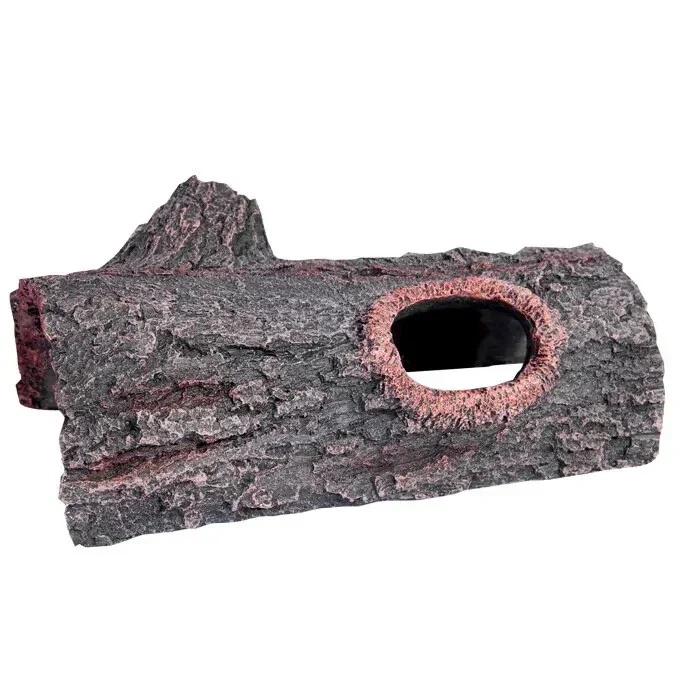
Hollow Log Aquarium Ornament Small
Hollow Log Aquarium Ornament Small 21 x 10.5 x 8cm Fantastic looking half log ornament suitable for aquarium use and also works great as a hide for all reptiles. Great for Catfish and all other tropical and cold water species of fish. Made of a completely safe non toxic resin that will not release any toxins into the aquarium water. Natural looking ornament that will look great in any fish tank or aquarium Natural Beauty: Creates an aesthetically pleasing environment. Vibrant Décor: Adds colour and life to your aquarium or reptile's habitat. Natural Environment: Replicates a natural habitat. Safe and Hygienic: Easy to clean and maintain. Size: 21 x 10.5 x 8cm Suitable For: Snakes Aquarium Fish Lizards Frogs Invertebrates
Brand: Your Online Pet Store Shop
Category: Animals & Pet Supplies > Pet Supplies > Fish & Aquatic Supplies > Aquarium Decors > Aquarium Rocks